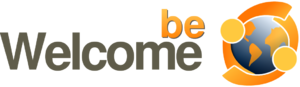
BeWelcome
BeWelcome-logo
BeWelcome er en gæstgivertjeneste på Internet. Brugerne af tjenesten kan tilbyde ubetalt gæstfrihed, normalt i form af en eller flere overnatninger, eller omvendt søge efter overnatningsmulighed hos en af de andre brugere. BeWelcome blev startet i 2007 og havde i begyndelsen af 2013 ca. 35.000 registrerede brugere. Et af tjenestens særkender i forhold til andre gæstgivertjenester er, at den drives af en almennyttig organisation og er baseret på fri software.